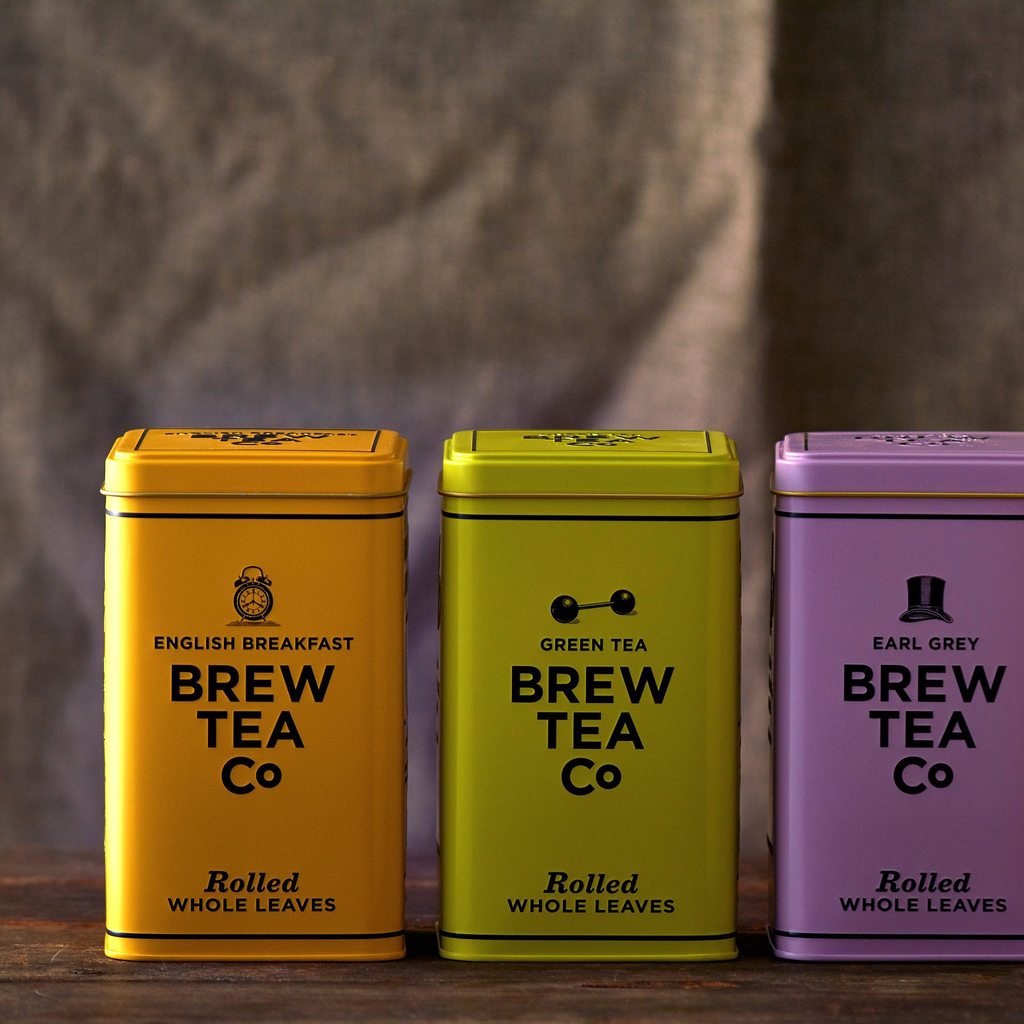
Label: metal